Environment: real
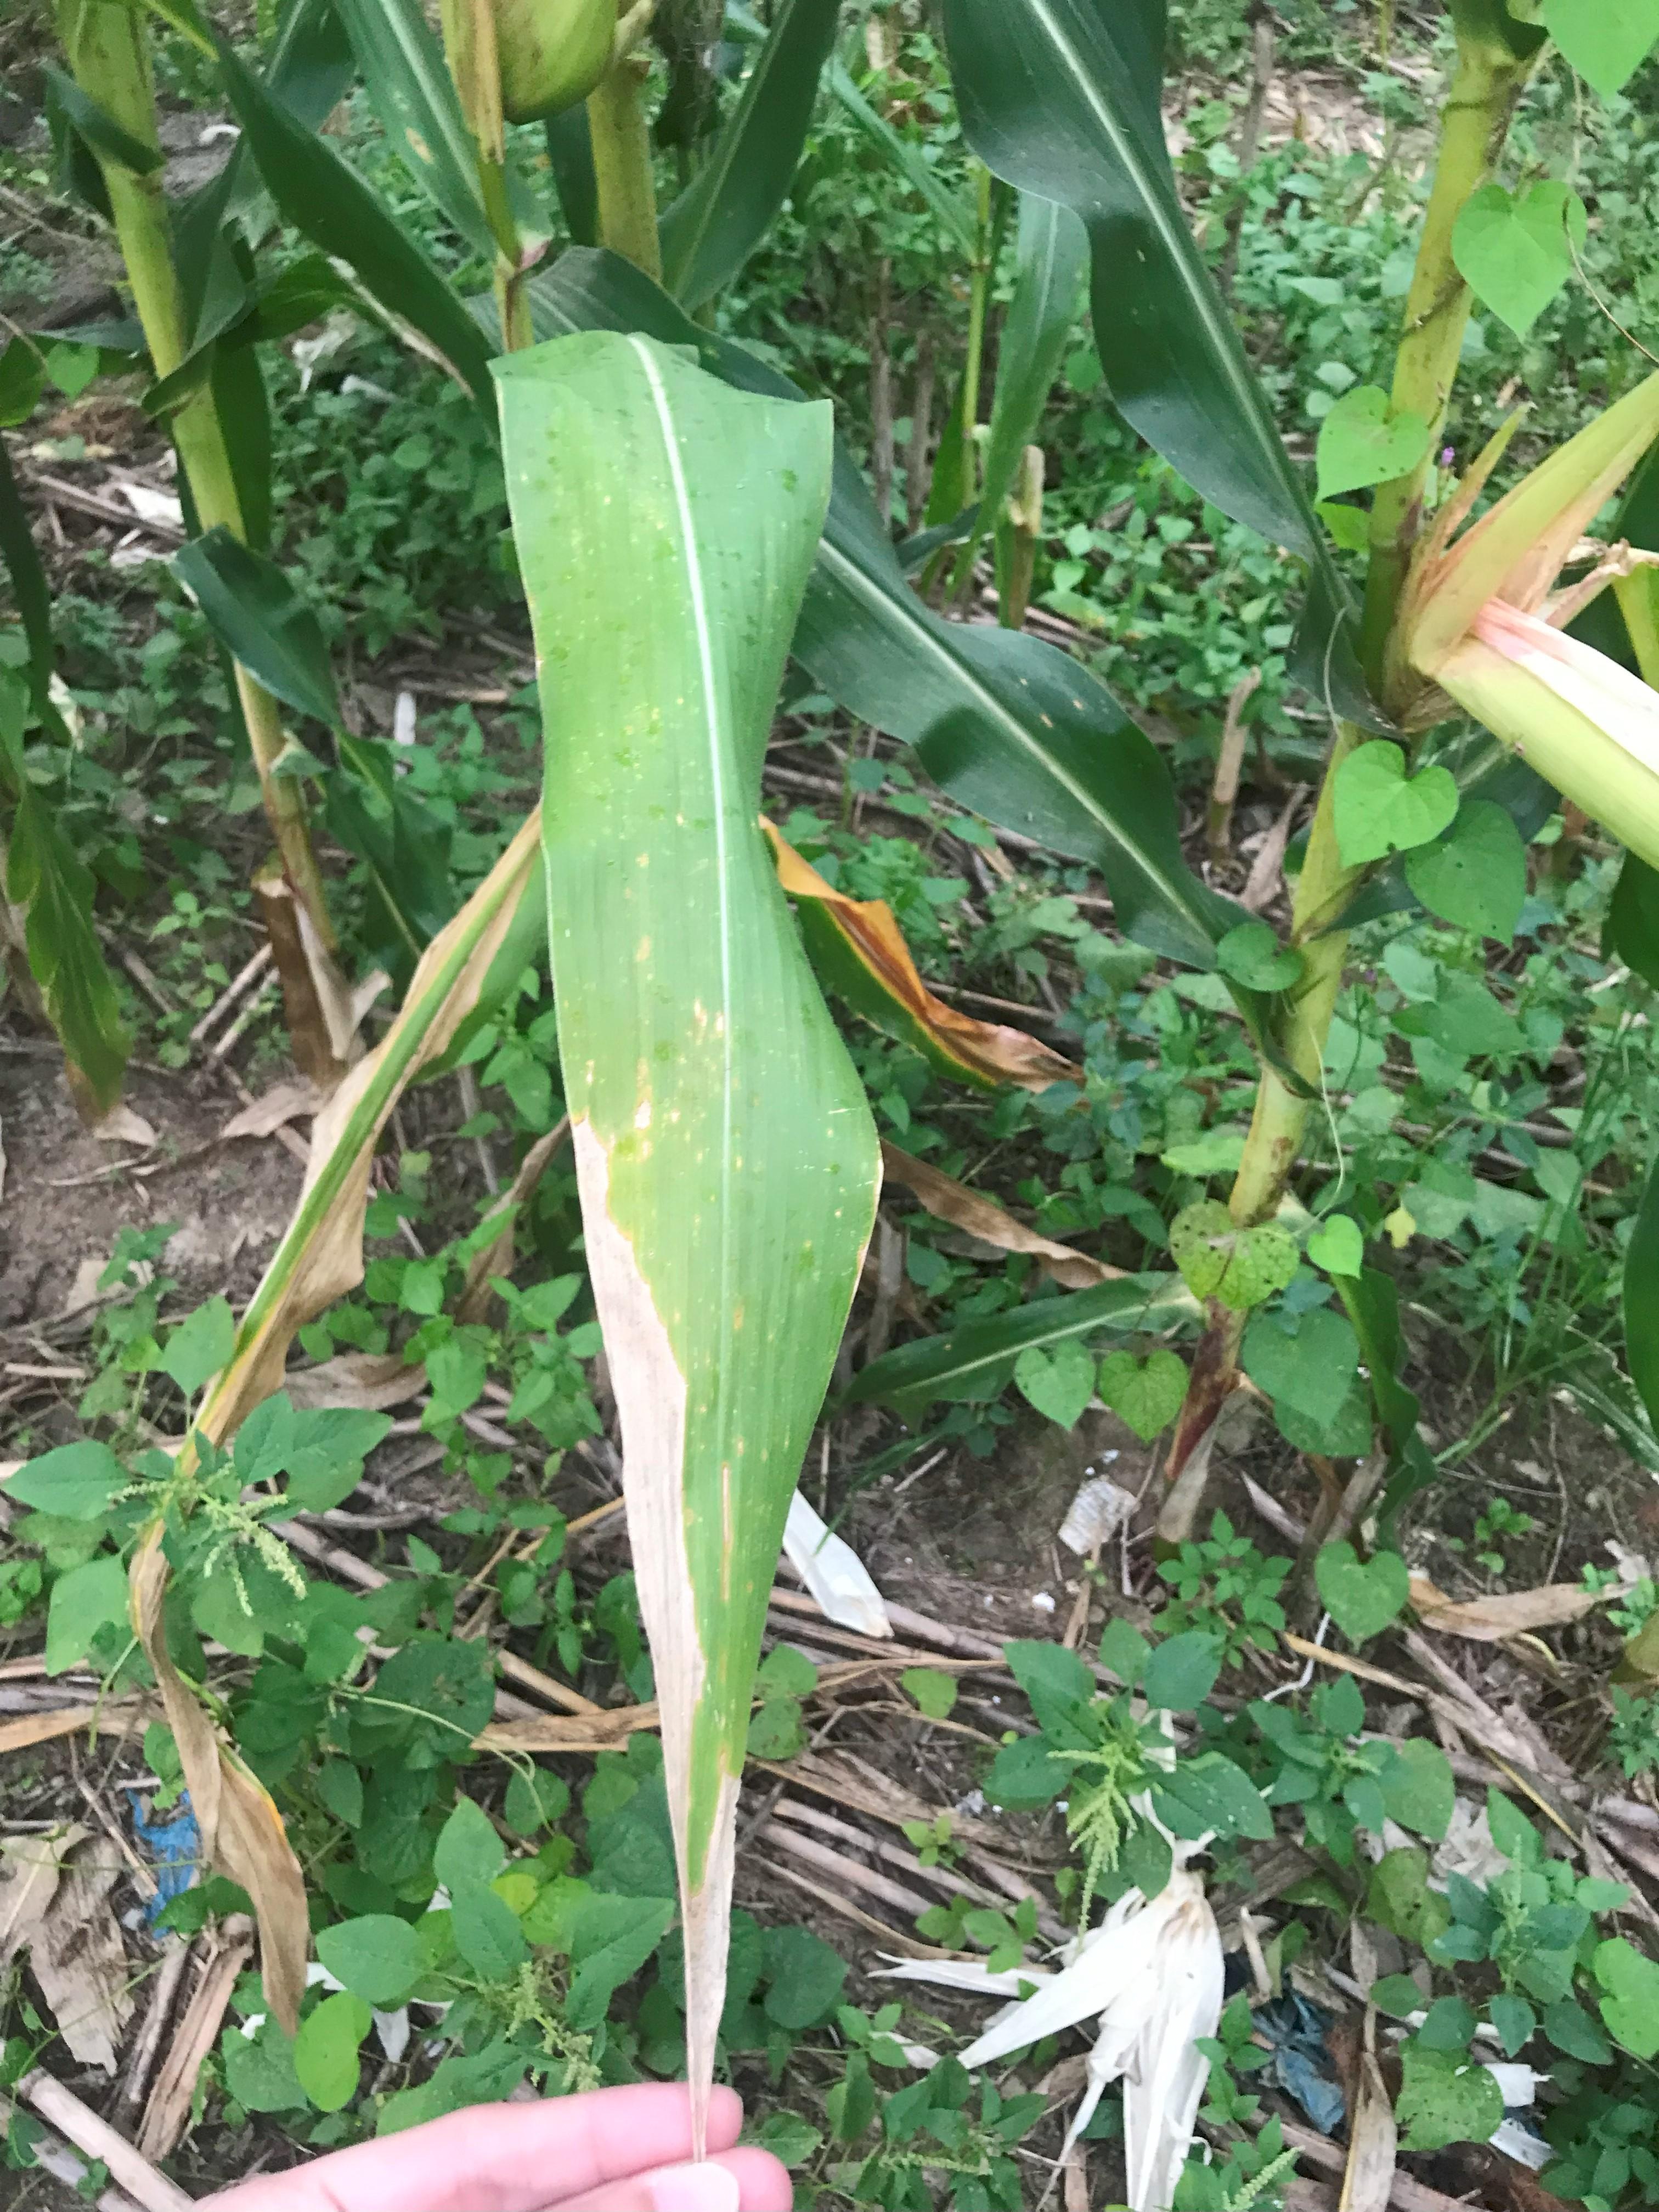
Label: nitrogen_deficiency